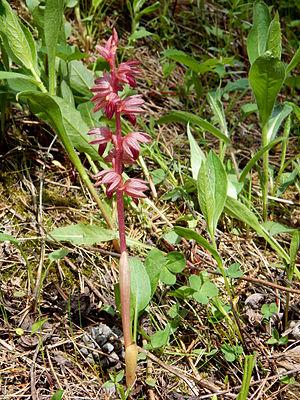
La Corallorhize striée est une espèce d'orchidées.